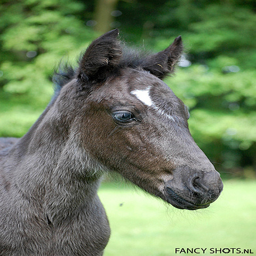
A young horse that is black with a white mark on it's forehead.
A colt is standing in the field at the edge of the tree line.
A small brown horse stares off into space.
a brown horse with a white stripe on its head
A close up shot of a young brown horse